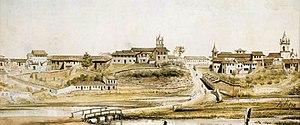
São Paulo ou Sao Paulo est une ville du Sud du Brésil. Avec ses onze millions d'habitants en 2014, c'est la plus grande ville du Brésil et d'Amérique du Sud. C'est également la ville qui compte le plus de lusophones au monde. La région métropolitaine de São Paulo est l'une des plus peuplées du continent américain, avec celles de Mexico et New York, et la cinquième au monde. Capitale de l'État de São Paulo — le plus peuplé du pays — et principal centre financier, commercial et industriel de l'Amérique latine, elle est de fait la capitale économique du Brésil.